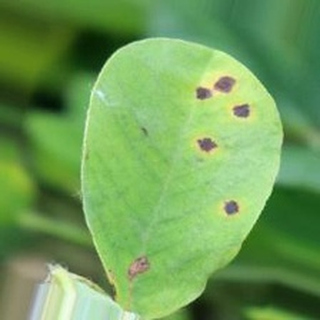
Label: groundnut_late_leaf_spot